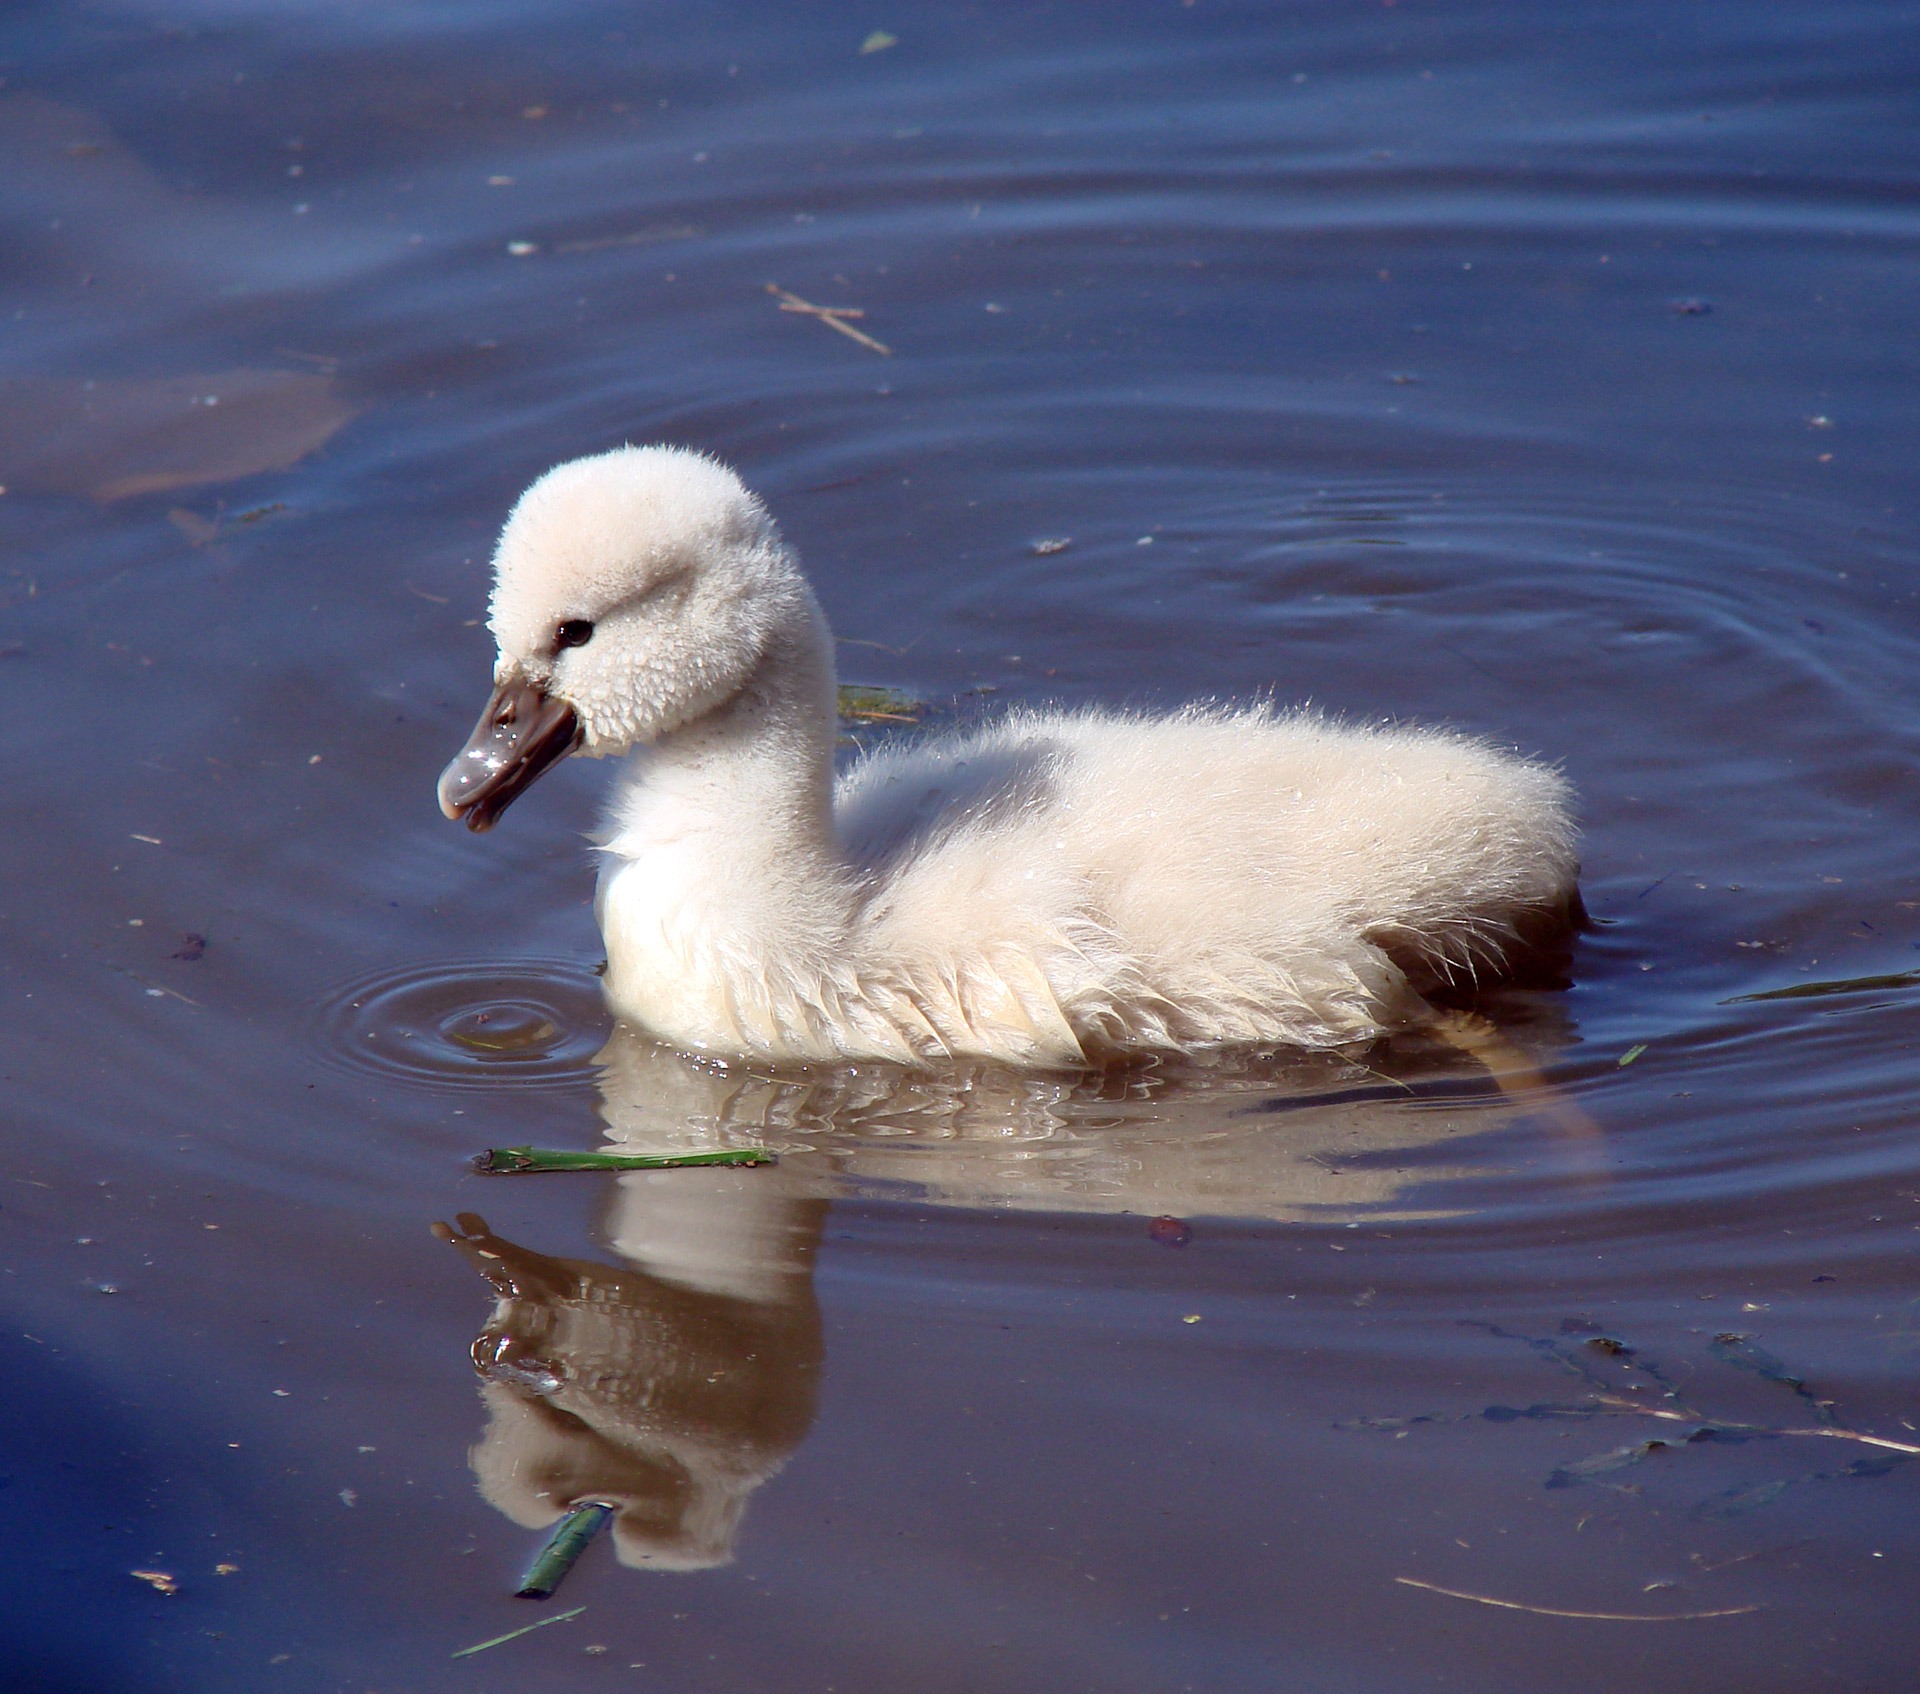
water, nature, bird, wing, lake, alone, wildlife, reflection, beak, fauna, swan, duck, vertebrate, cygnet, waterfowl, water bird, wandering, ducks geese and swans, seaduck